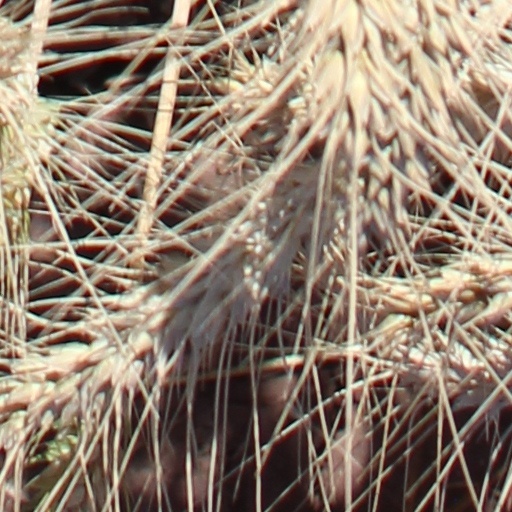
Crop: wheat